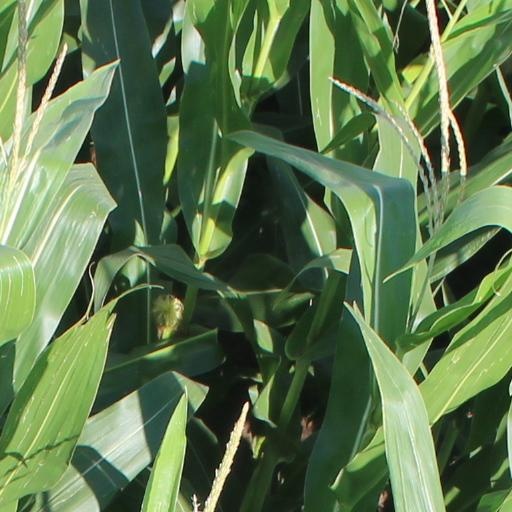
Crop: maize; corn